Argyle International Airport

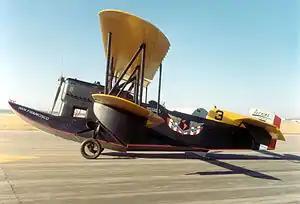
San Francisco (26-431): one of four Loening OA-1A amphibian planes that landed at Kingstown harbor in 1927

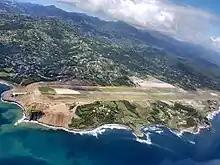
An aerial view of Runway 04/22 at AIA, showing nearby low mountainous terrain west of the airport

The project broke ground on 13 August 2008, with a work team of Vincentians and Cubans (nicknamed the "Chatoyer-Che Contingent" by Vincentian Prime Minister Ralph Gonsalves), and the airport officially opened on 14 February 2017 when a Dynamic Airways charter flight became the first international aircraft to touch down at Argyle. The Argyle International Airport replaced the much smaller E.T. Joshua Airport as St. Vincent and the Grenadines’ principal airport. During the construction of the new airport, the International Airport Development Company (IADC) faced numerous challenges and controversies, causing major delays in the construction process. This resulted in the airport being completed five years after the originally forecasted completion date.